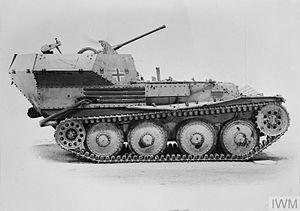
Le Flakpanzer 38(t) est un char antiaérien allemand développé lors de la Seconde Guerre mondiale sur la base du Panzerkampfwagen 38(t) tchèque pour les besoins de la Wehrmacht.